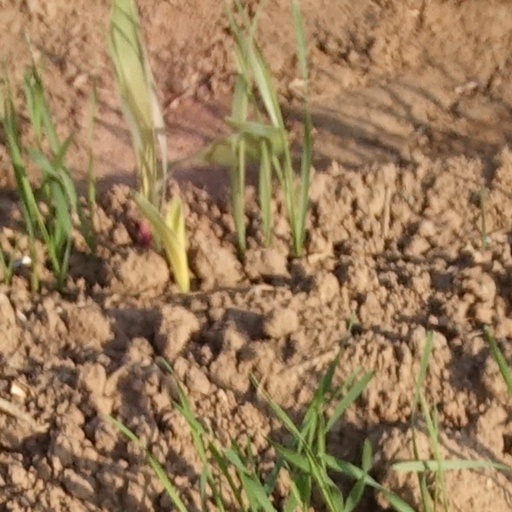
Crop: wheat